Jaguar XJ (XJ40)

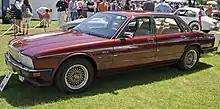
1990 United States-market Vanden Plas Majestic

A rare long-wheelbase model named the Majestic was produced in 1993 and 1994. These vehicles started life as a SWB body that was then taken away from the standard production line and stretched by Project Aerospace in Coventry, before being returned to Castle Bromwich plant for paint before being finally assembled on the production line at Browns Lane under the direction of Jaguar Special Vehicle Operations. This meant the Majestic carried a significant price premium over the standard models. It was offered to all markets except the United States and Canada. This car should not be confused with cars that were stretched into limousines through an after-market company.